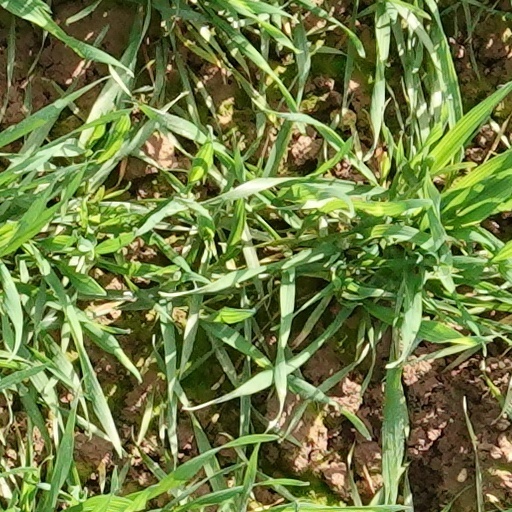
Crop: wheat